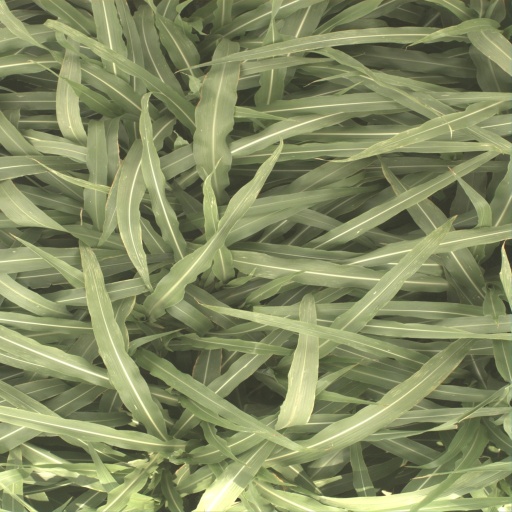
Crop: sorghum